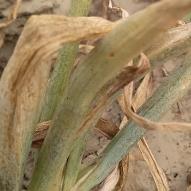
Crop: Onion
Condition: alternaria-d